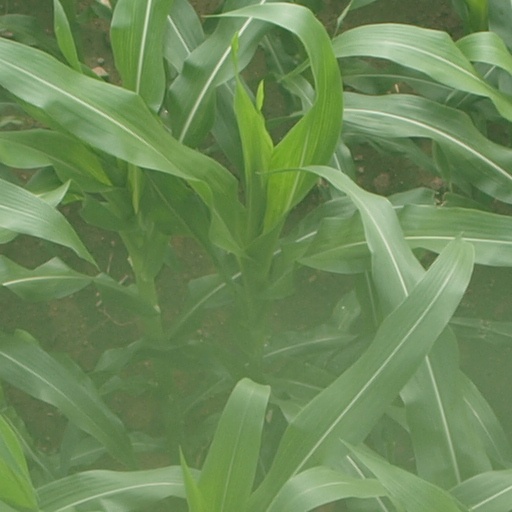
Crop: maize; corn